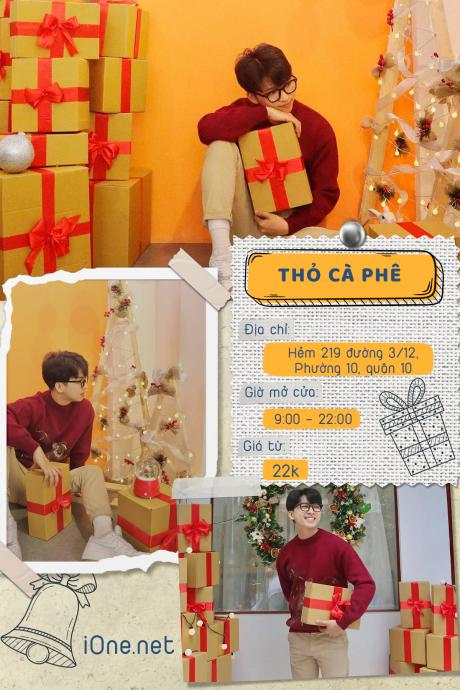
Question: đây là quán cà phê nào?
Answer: quán thỏ cà phê